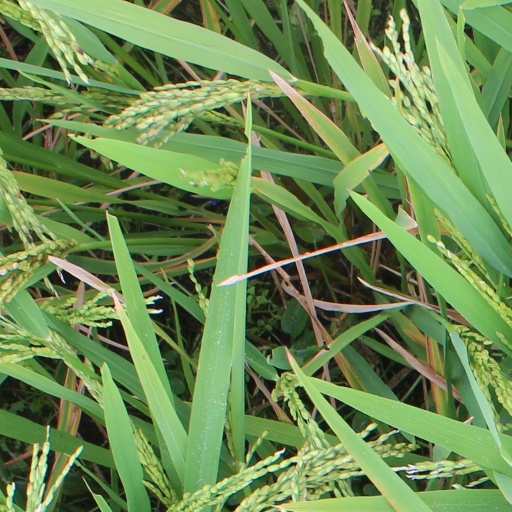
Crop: rice